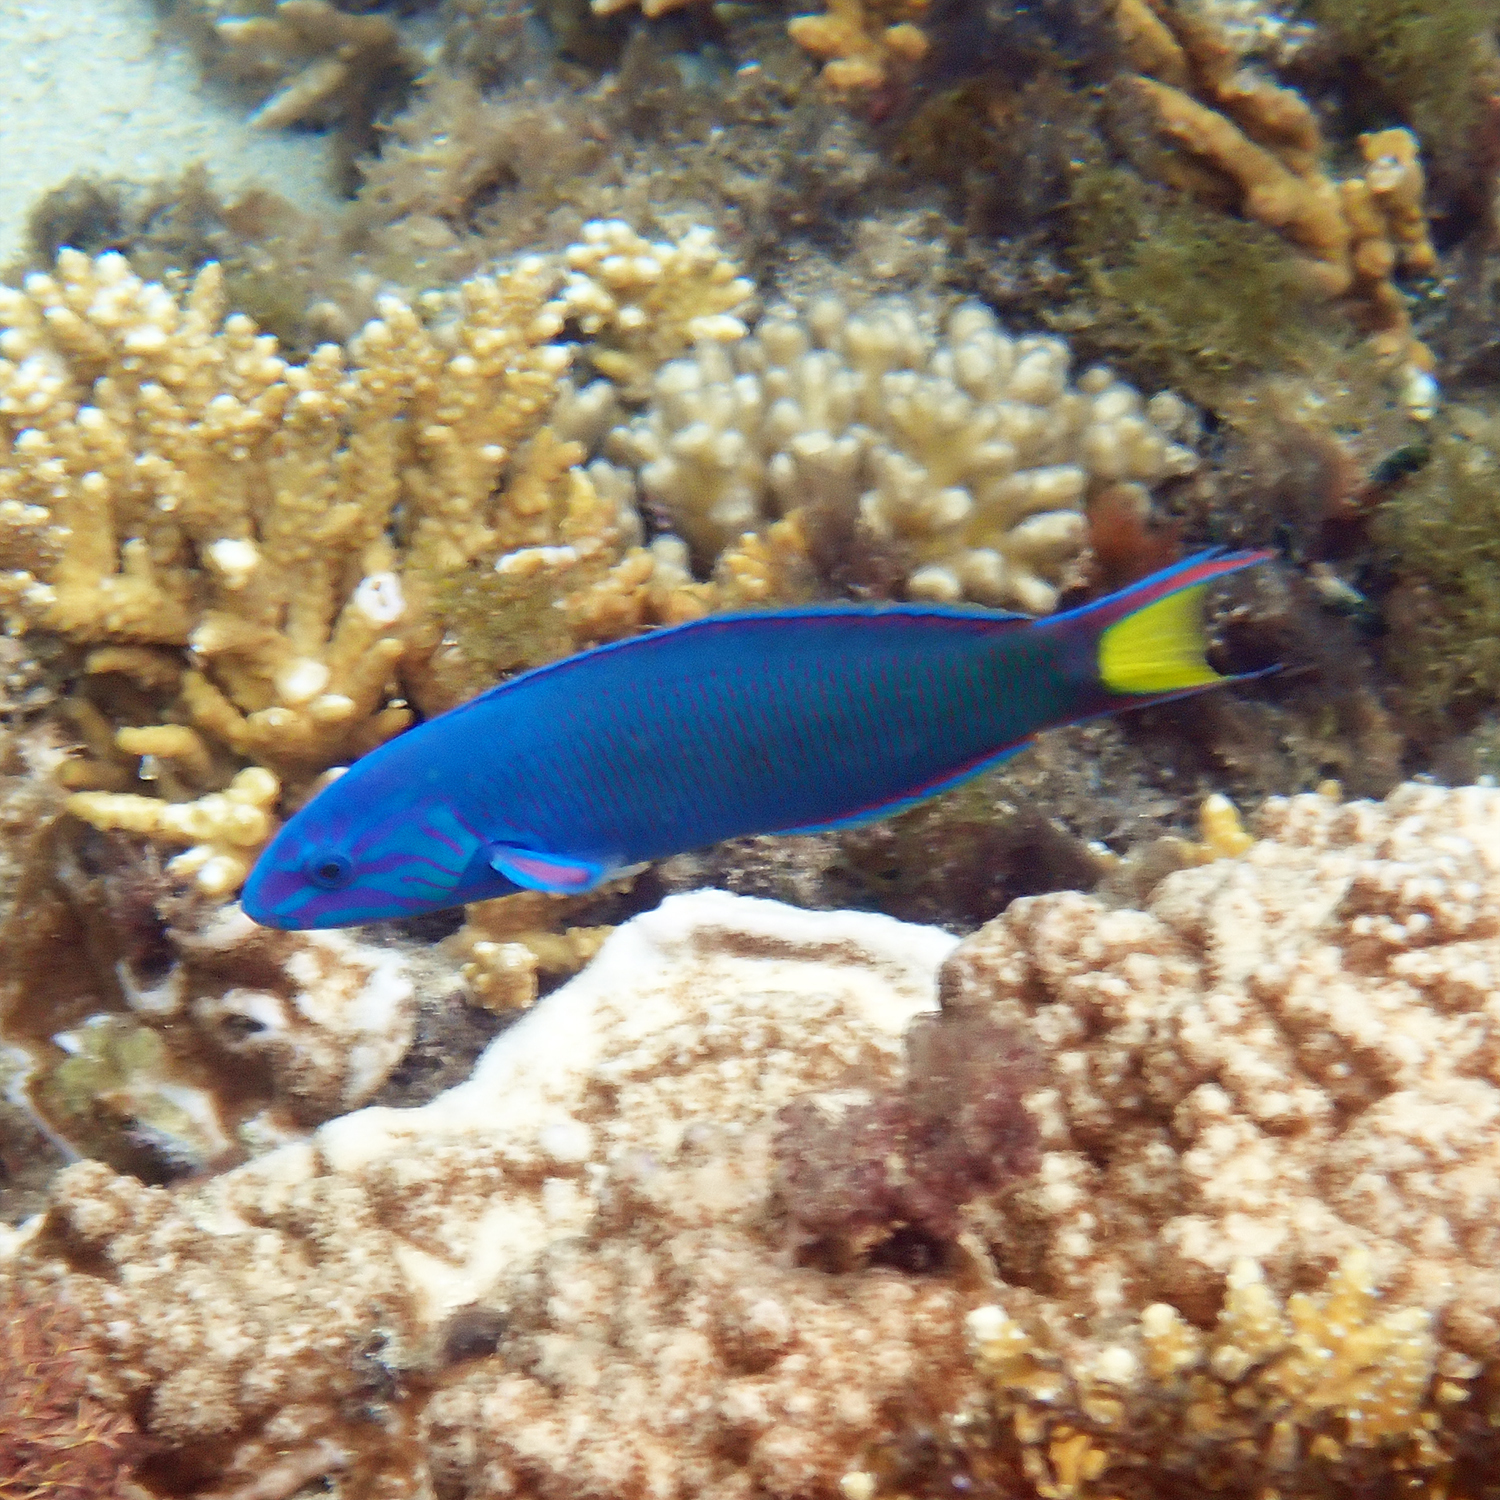
Thalassoma lunare (Moon Wrasse)